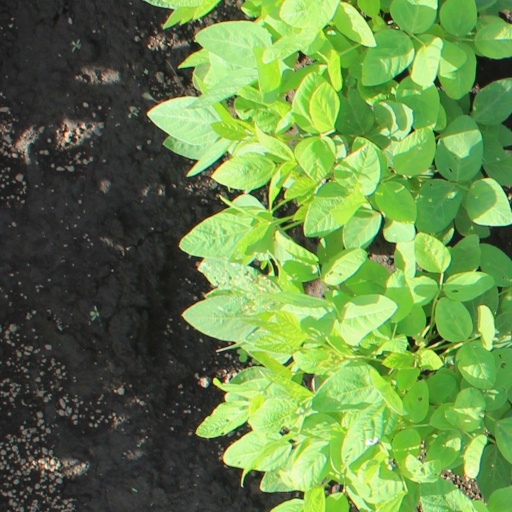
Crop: soybean